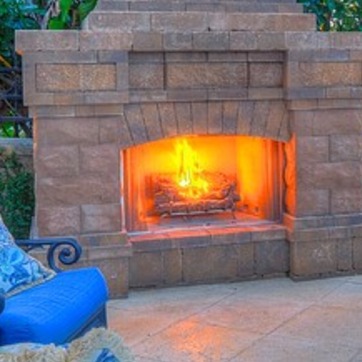
Material: other